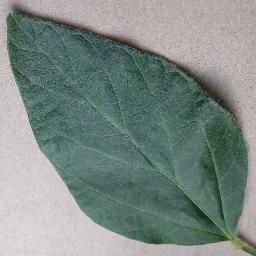
Label: Soybean___healthy